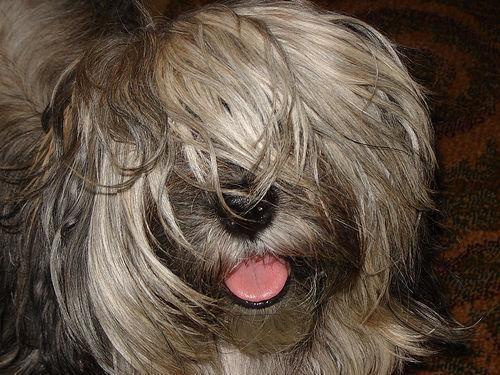
Lhasa